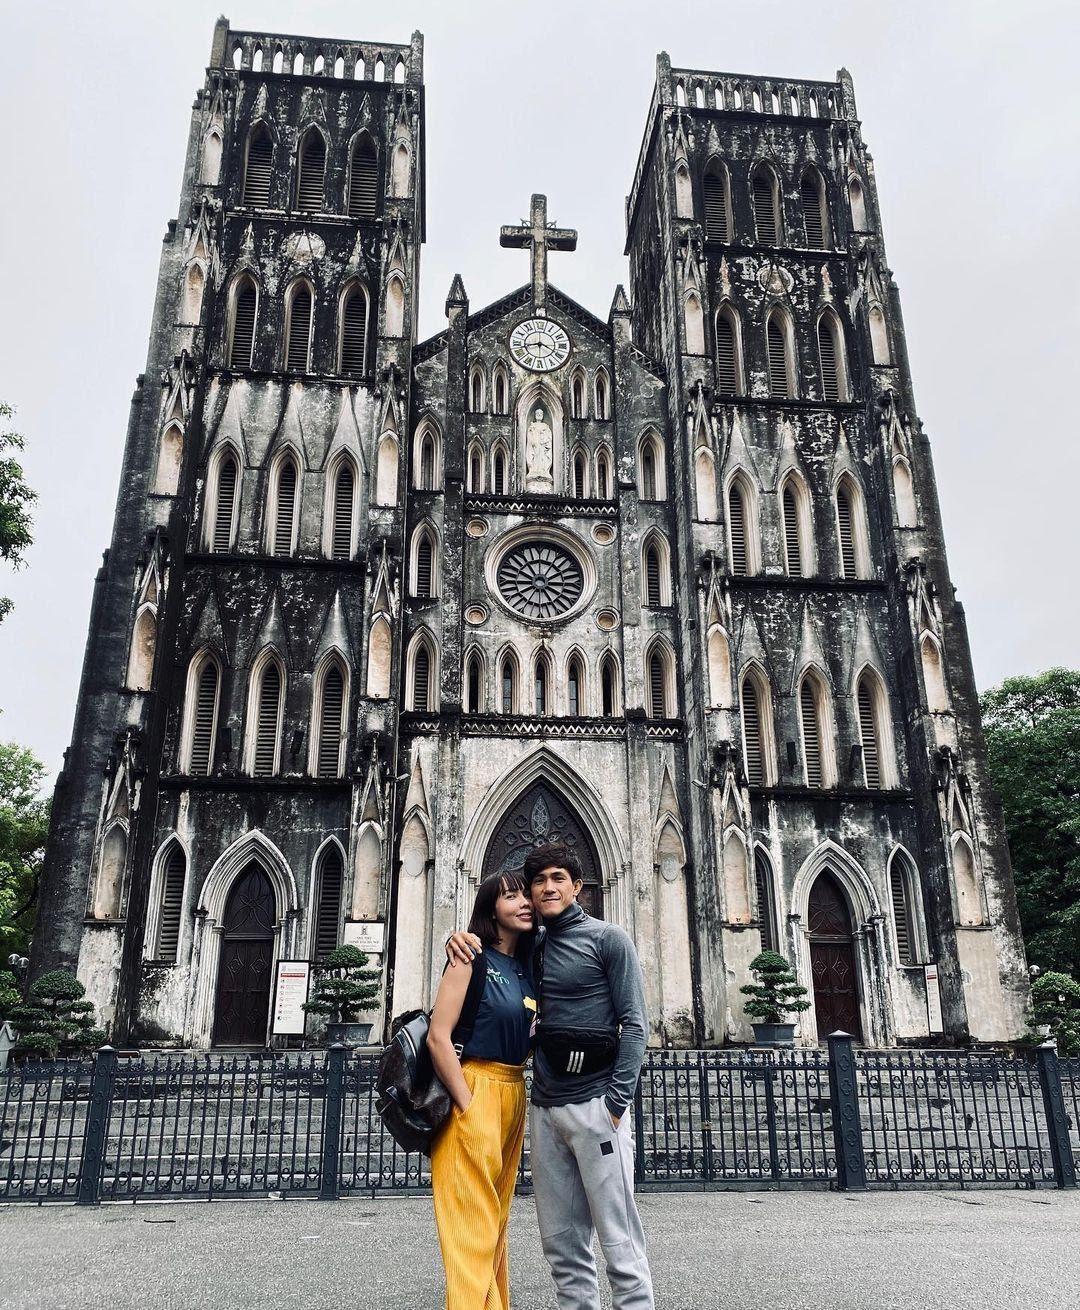
có một nhà thờ xuất hiện ở sau lưng của cặp đôi